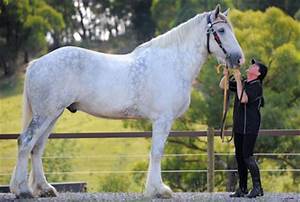
Label: horse